Bonelli's eagle

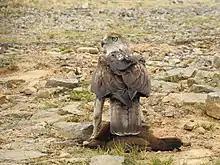
Bonelli's eagle with a freshly caught grey junglefowl. Gamebirds such as junglefowl are favoured in the diet whenever available.

The main secondary wild prey species associated with Bonelli's eagles is the red-legged partridge ("Alectoris rufa"). Although at times capable of evading the attentions of eagles, this partridge occurs in conveys in the same mixed scrub that hold rabbits and is taken whenever the eagles are lucky enough to have the element of surprise. About 383 red-legged partridges were estimated to be hunted annually in one study area of southwestern Spain. In the large Spanish study of Catalonia, French study of Provence and in southwest Portugal, the red-legged partridge made up 9.57%, 11.6% and 17.2% of the diet by number, respectively. More so than any other prey type outside of western Europe, gamebirds such as partridges seem to be globally the most favoured prey type where available for Bonelli's eagle. In Cyprus, a review of 528 prey items, revealed that the chukar ("Alectoris chukar") was the main prey at 31.4% of the diet. More than a dozen gamebirds have been detected in the foods of this species from Asia with at least a half dozen genera turning up in a few reviews of their ecology in India. At times, even adult Indian peafowl ("Pavo cristatus"), potentially weighing up to , have been dispatched by this species. In the Lesser Sunda Islands, most eye-witness accounts of their hunting habits indicate that wild (or, on some islands, introduced) green junglefowl ("Gallus varius") as well as village chickens ("Gallus gallus") are likely to be the most important prey. Beyond gamebirds, pigeons are the other most significant avian prey type. The two larger European pigeons, the oft feral or domestic rock dove ("Columba livia") and the common wood pigeon ("Columba palumbus"), are almost solely favoured among this group where encountered. In southwest Portugal, pigeons have surpassed rabbits (due to their disease-based decline) to become the most important prey. Here, attempts were made to parse the proportion of feral pigeons that were taken against the number of domestic pigeons (since pigeon fanciers frequently persecute this eagle due its allegedly heavily predation of domestic birds). Of the 1497 prey items overall, feral pigeons were found to comprise 30.1% of the food by number and 26% of the biomass while the domestic types made up only 9.7% of the diet by number and 7.2% of the biomass. In Catalonia, Spain, unidentified pigeons made up 17.8% of the foods and 17.4% of the biomass while identified common wood pigeons made up a further 6.24% of the number and 6.54% of the biomass, while a smaller study from the same area boosted wood pigeons to make up 11.3% of 524 prey items. In Cyprus, rock and common wood pigeons collectively made up 27.7% of the diet.